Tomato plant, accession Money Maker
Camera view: horizontal (90 deg, fisheye); turntable rotation: 240 degrees
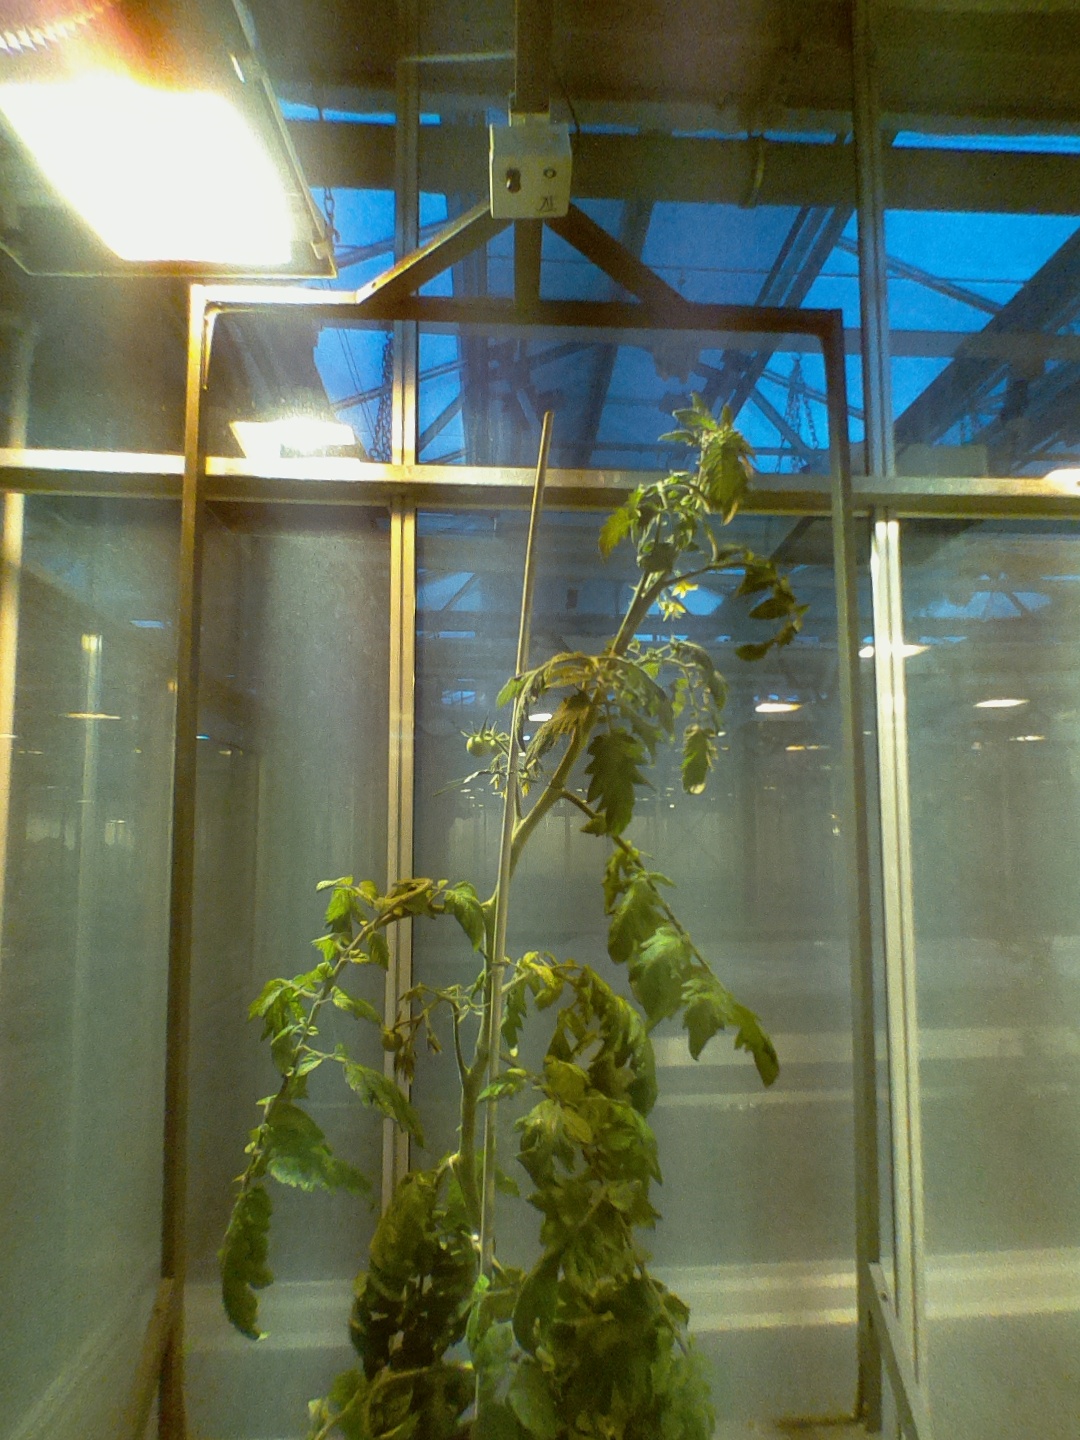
BBCH growth stage 72: 20%-30% of final fruit size